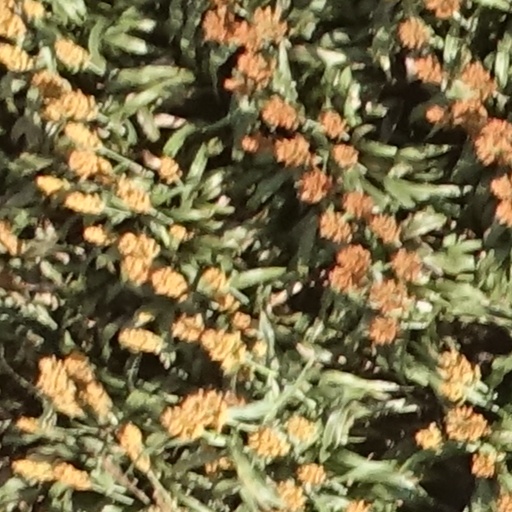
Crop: sorghum